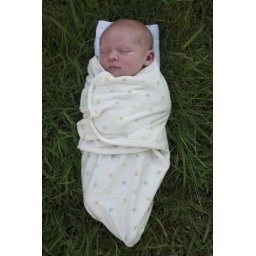
Every evening we plant him in the grass, water him a bit, and watch him grow.